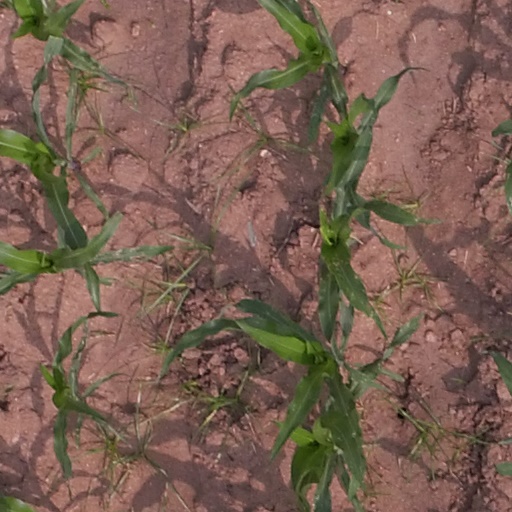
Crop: maize; corn